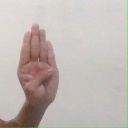
अक्षर: ब